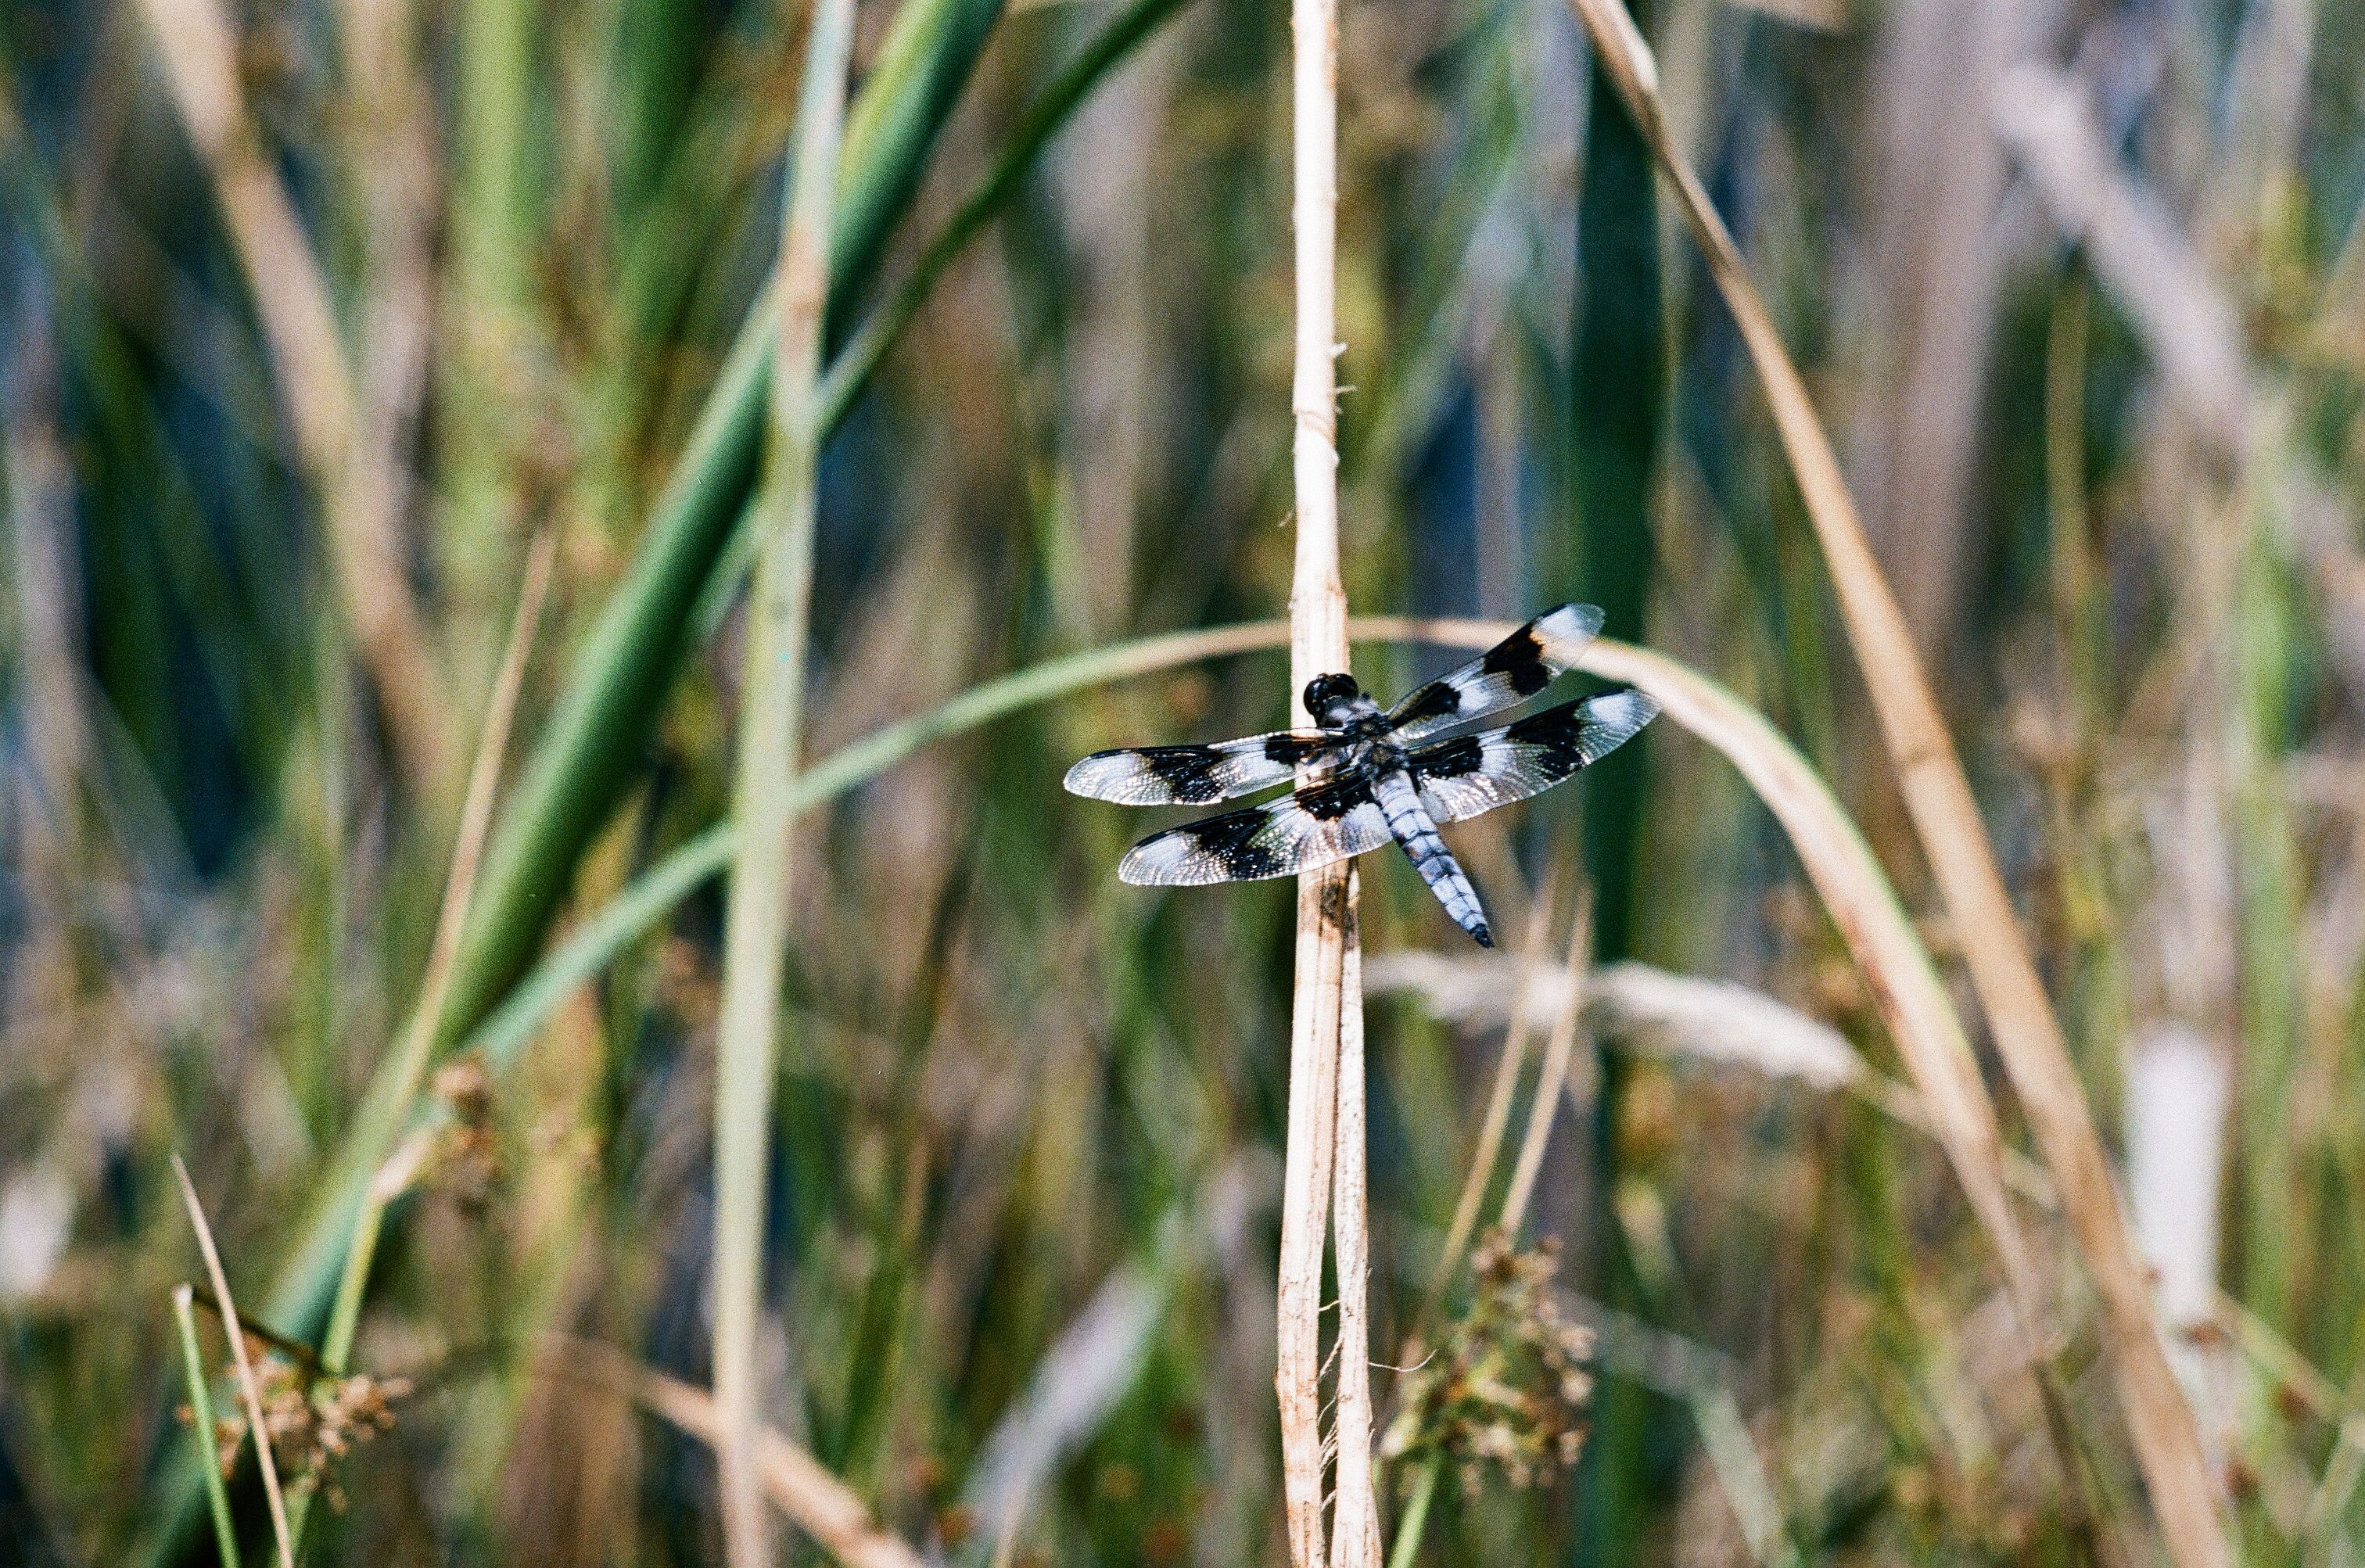
nature, grass, plant, meadow, prairie, flower, wildlife, green, insect, botany, flora, fauna, invertebrate, wildflower, dragonfly, macro photography, grass family, plant stem